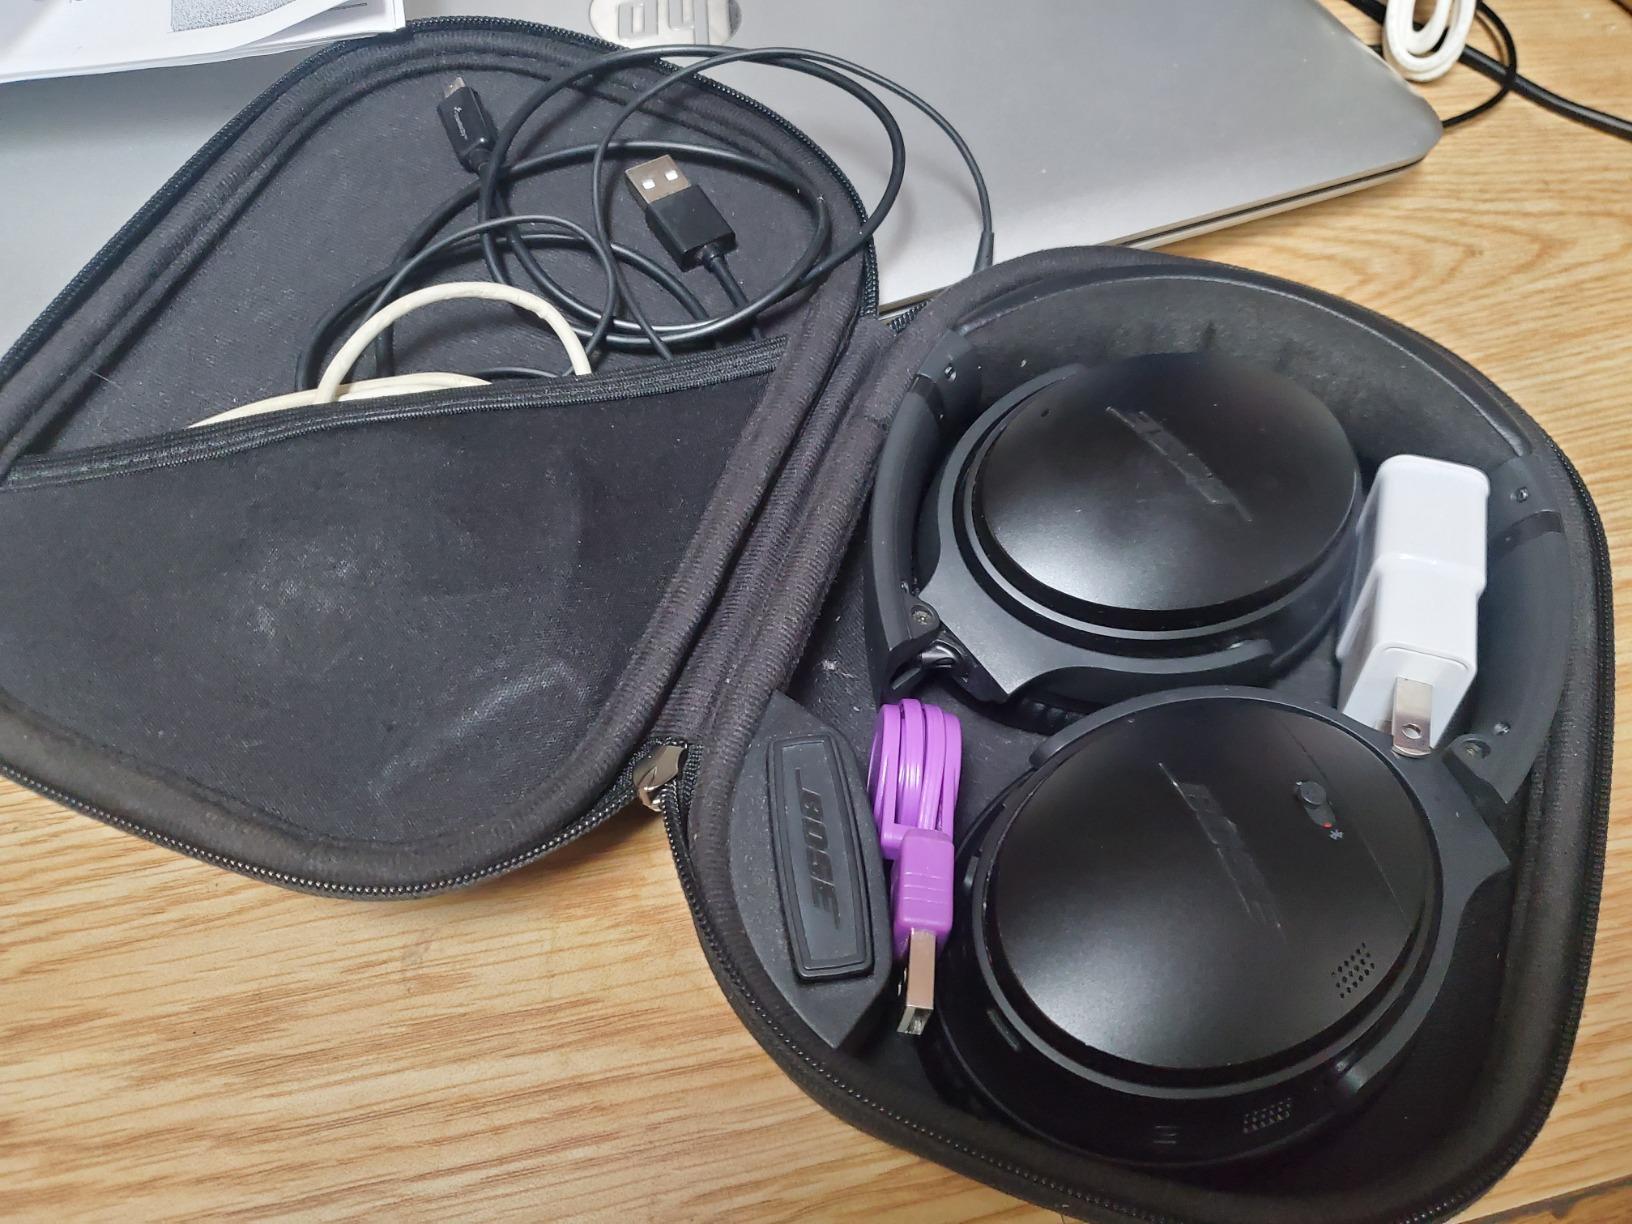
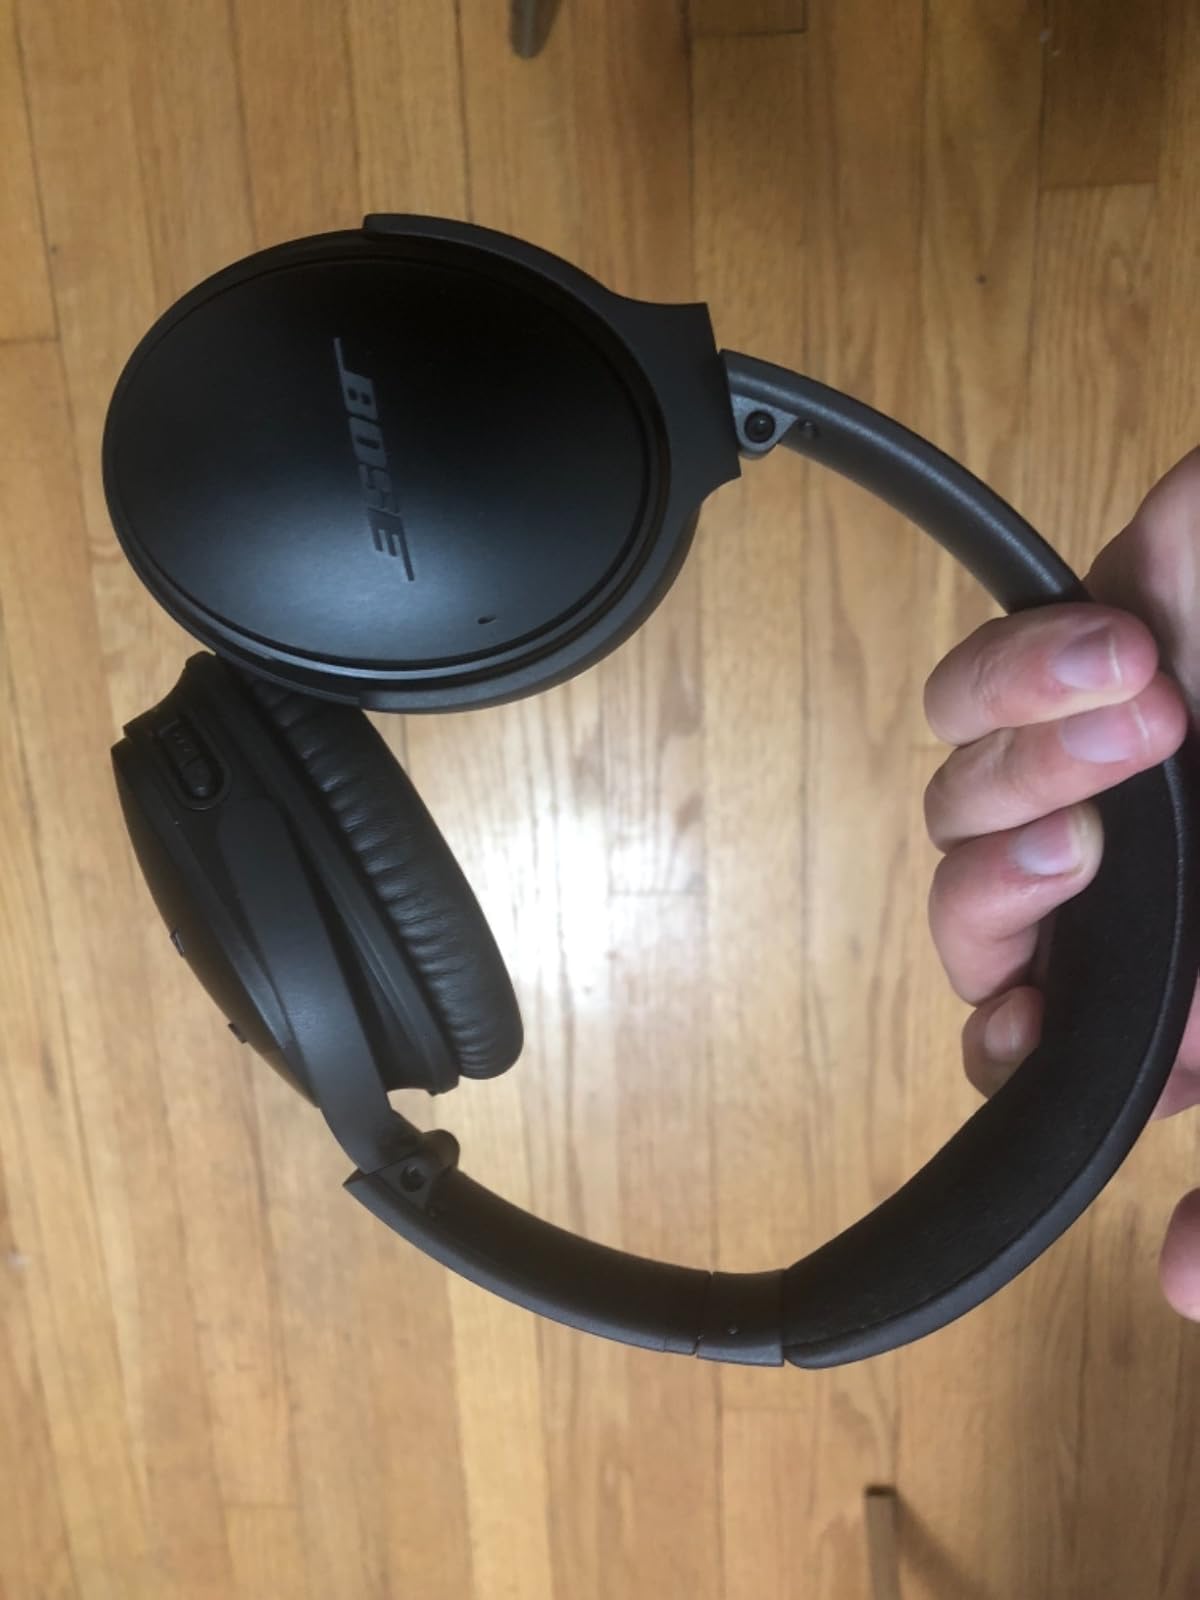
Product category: headphones
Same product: yes